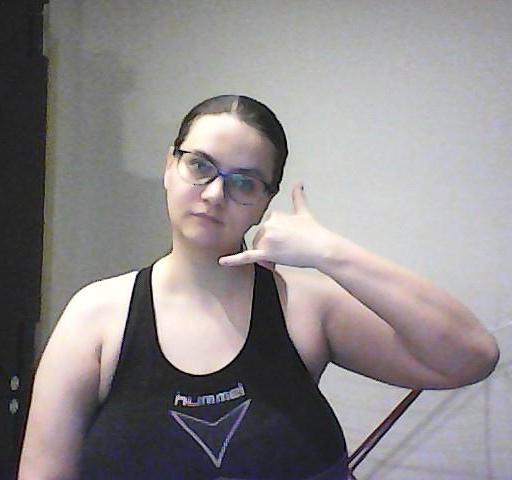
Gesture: call